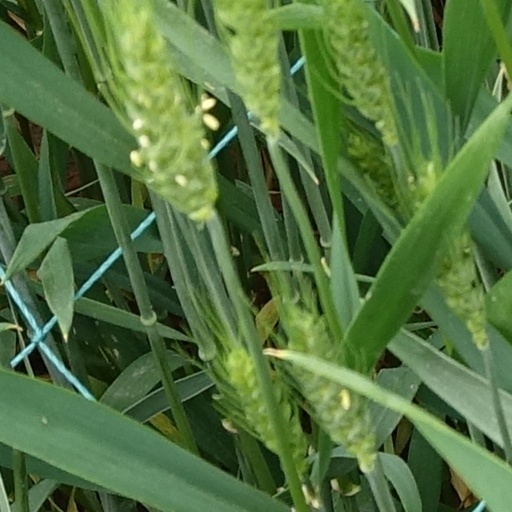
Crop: wheat